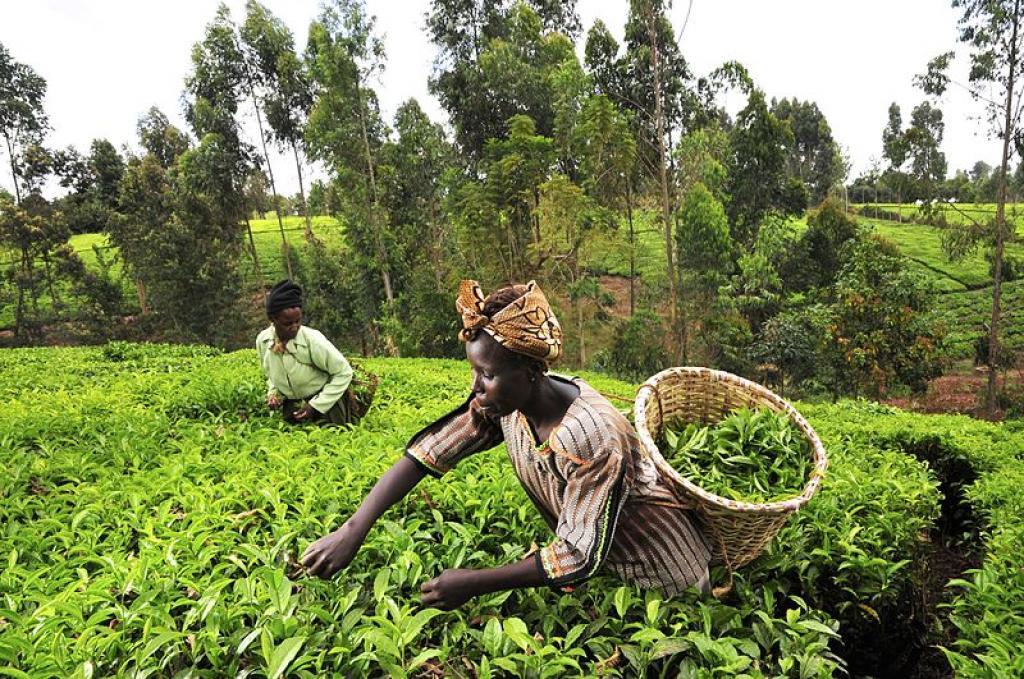
Wakulima wawili wa jinsia ya kike, wakiwa wanavuna mazao ya aina ya chai na kuyawekwa kwenye vikapu vyao.